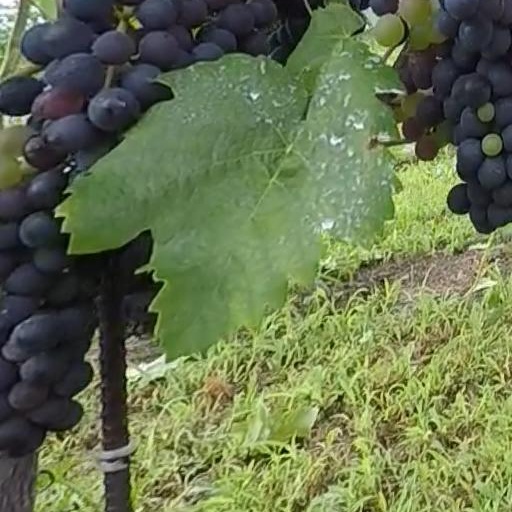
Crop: grape